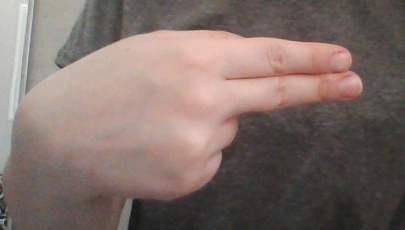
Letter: ain